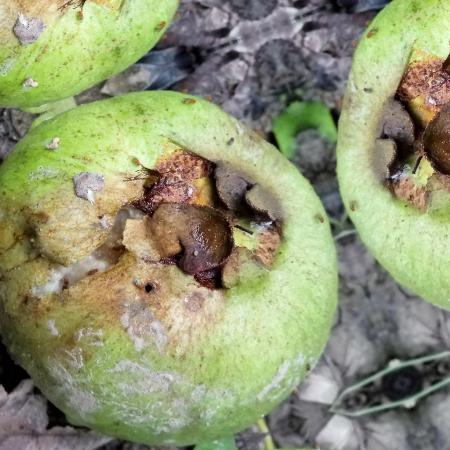
Label: Styler and Root